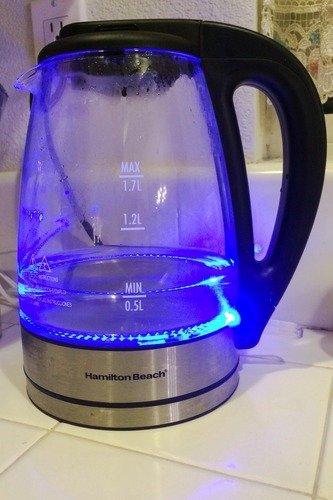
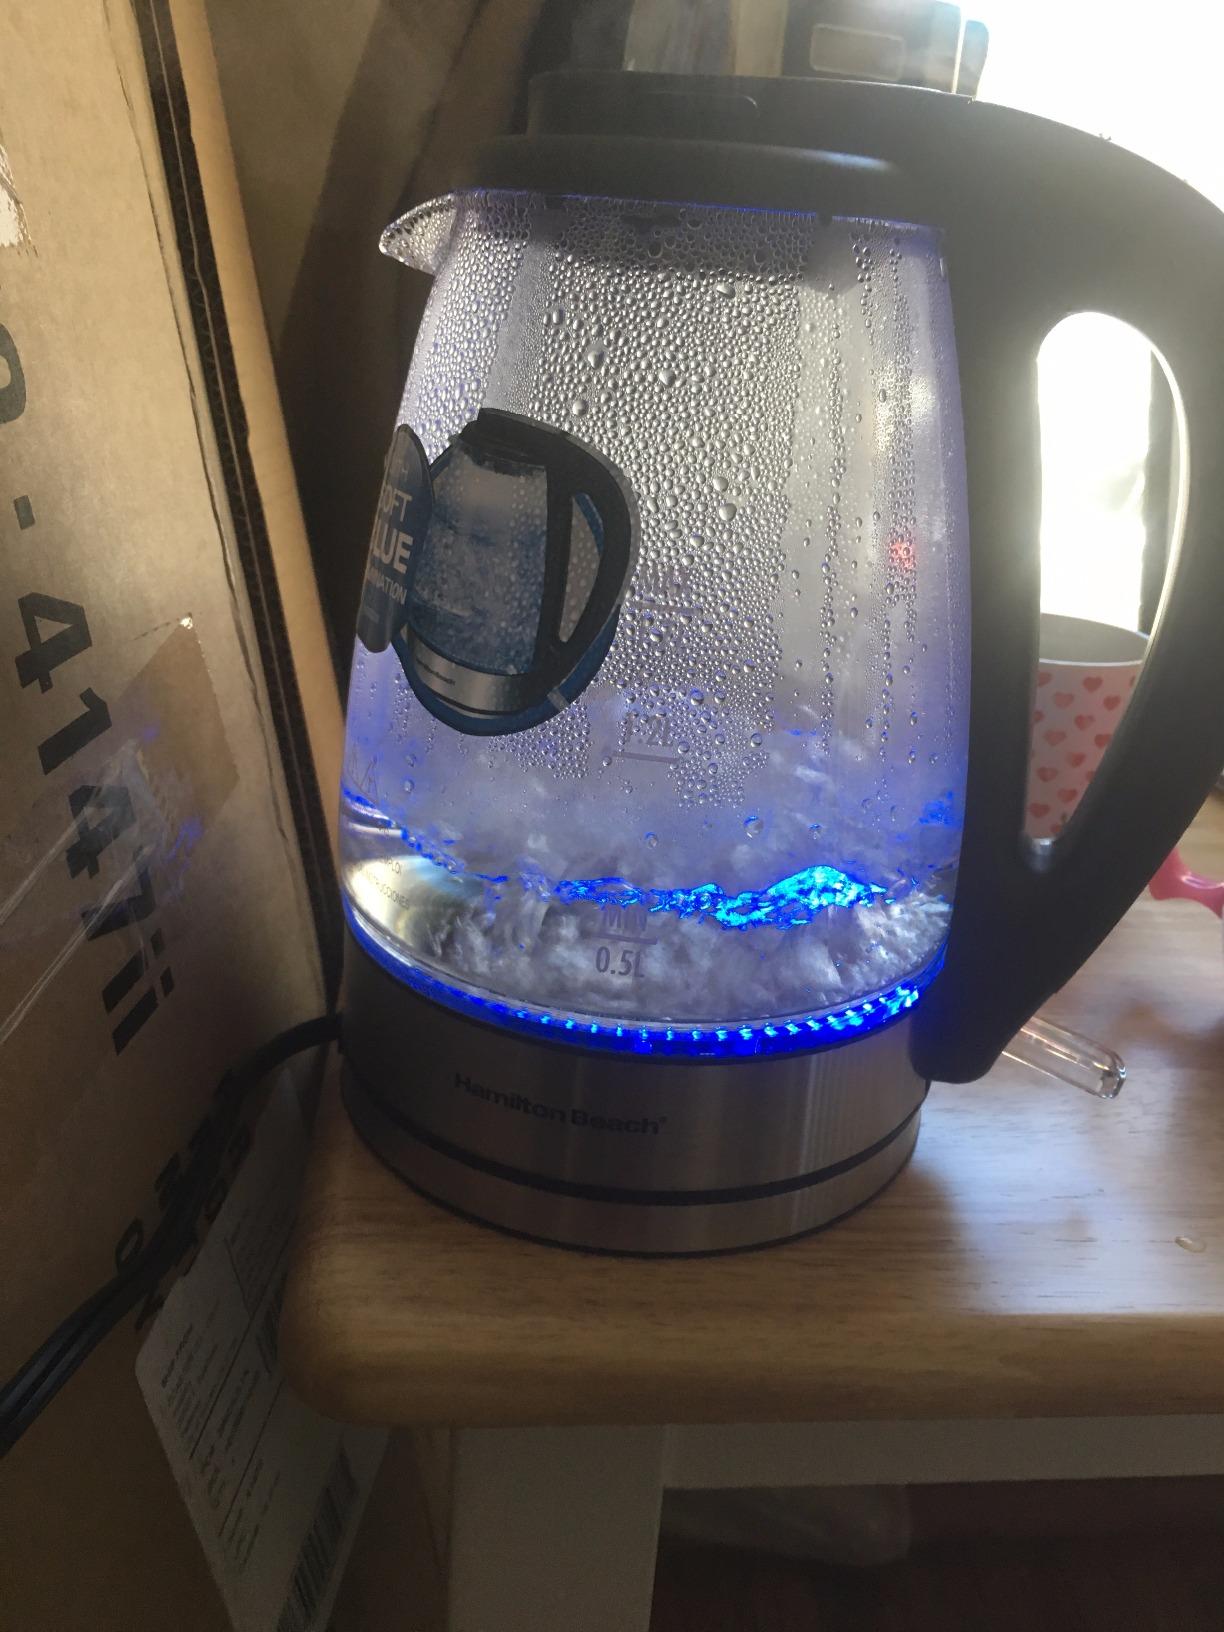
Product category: items_kettle
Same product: yes